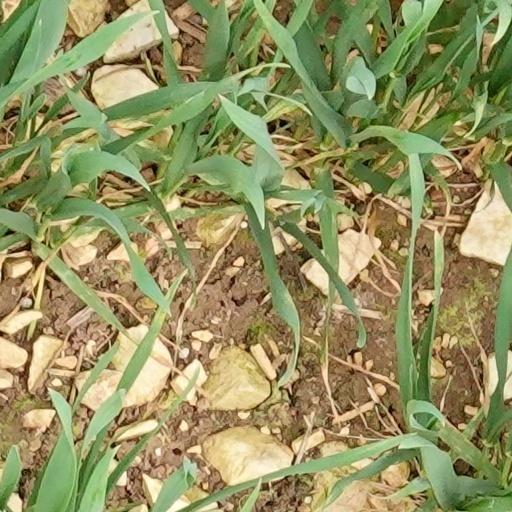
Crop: wheat